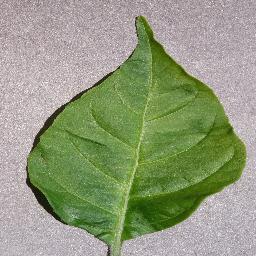
Label: Pepper,_bell___healthy